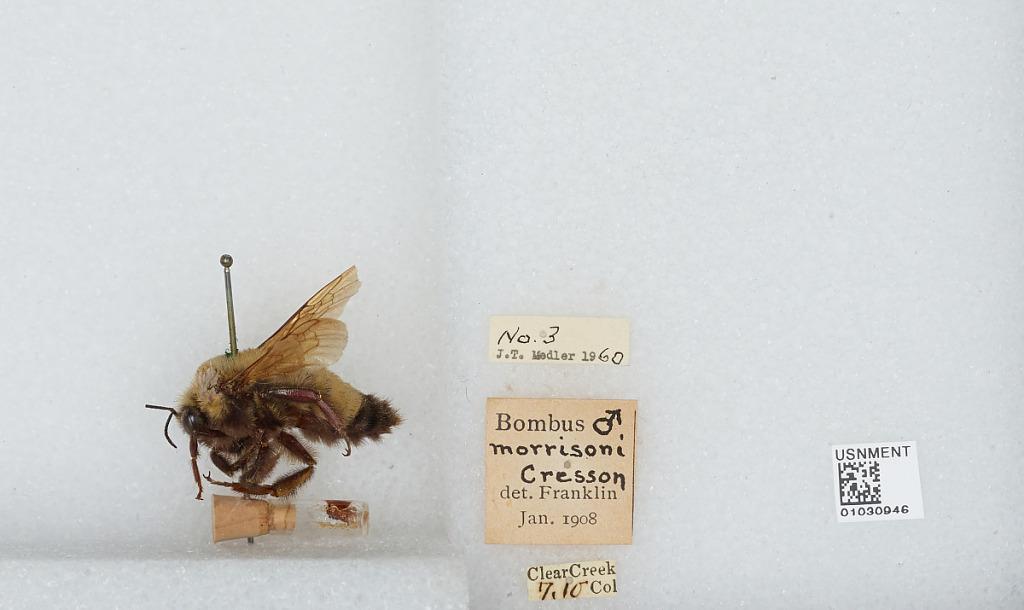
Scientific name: Bombus (Separatobombus) morrisoni Cresson
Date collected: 1910-7-
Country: United States
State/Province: Colorado
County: Clear Creek
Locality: Clear Creek
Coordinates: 39.5984, -105.644
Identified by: Franklin